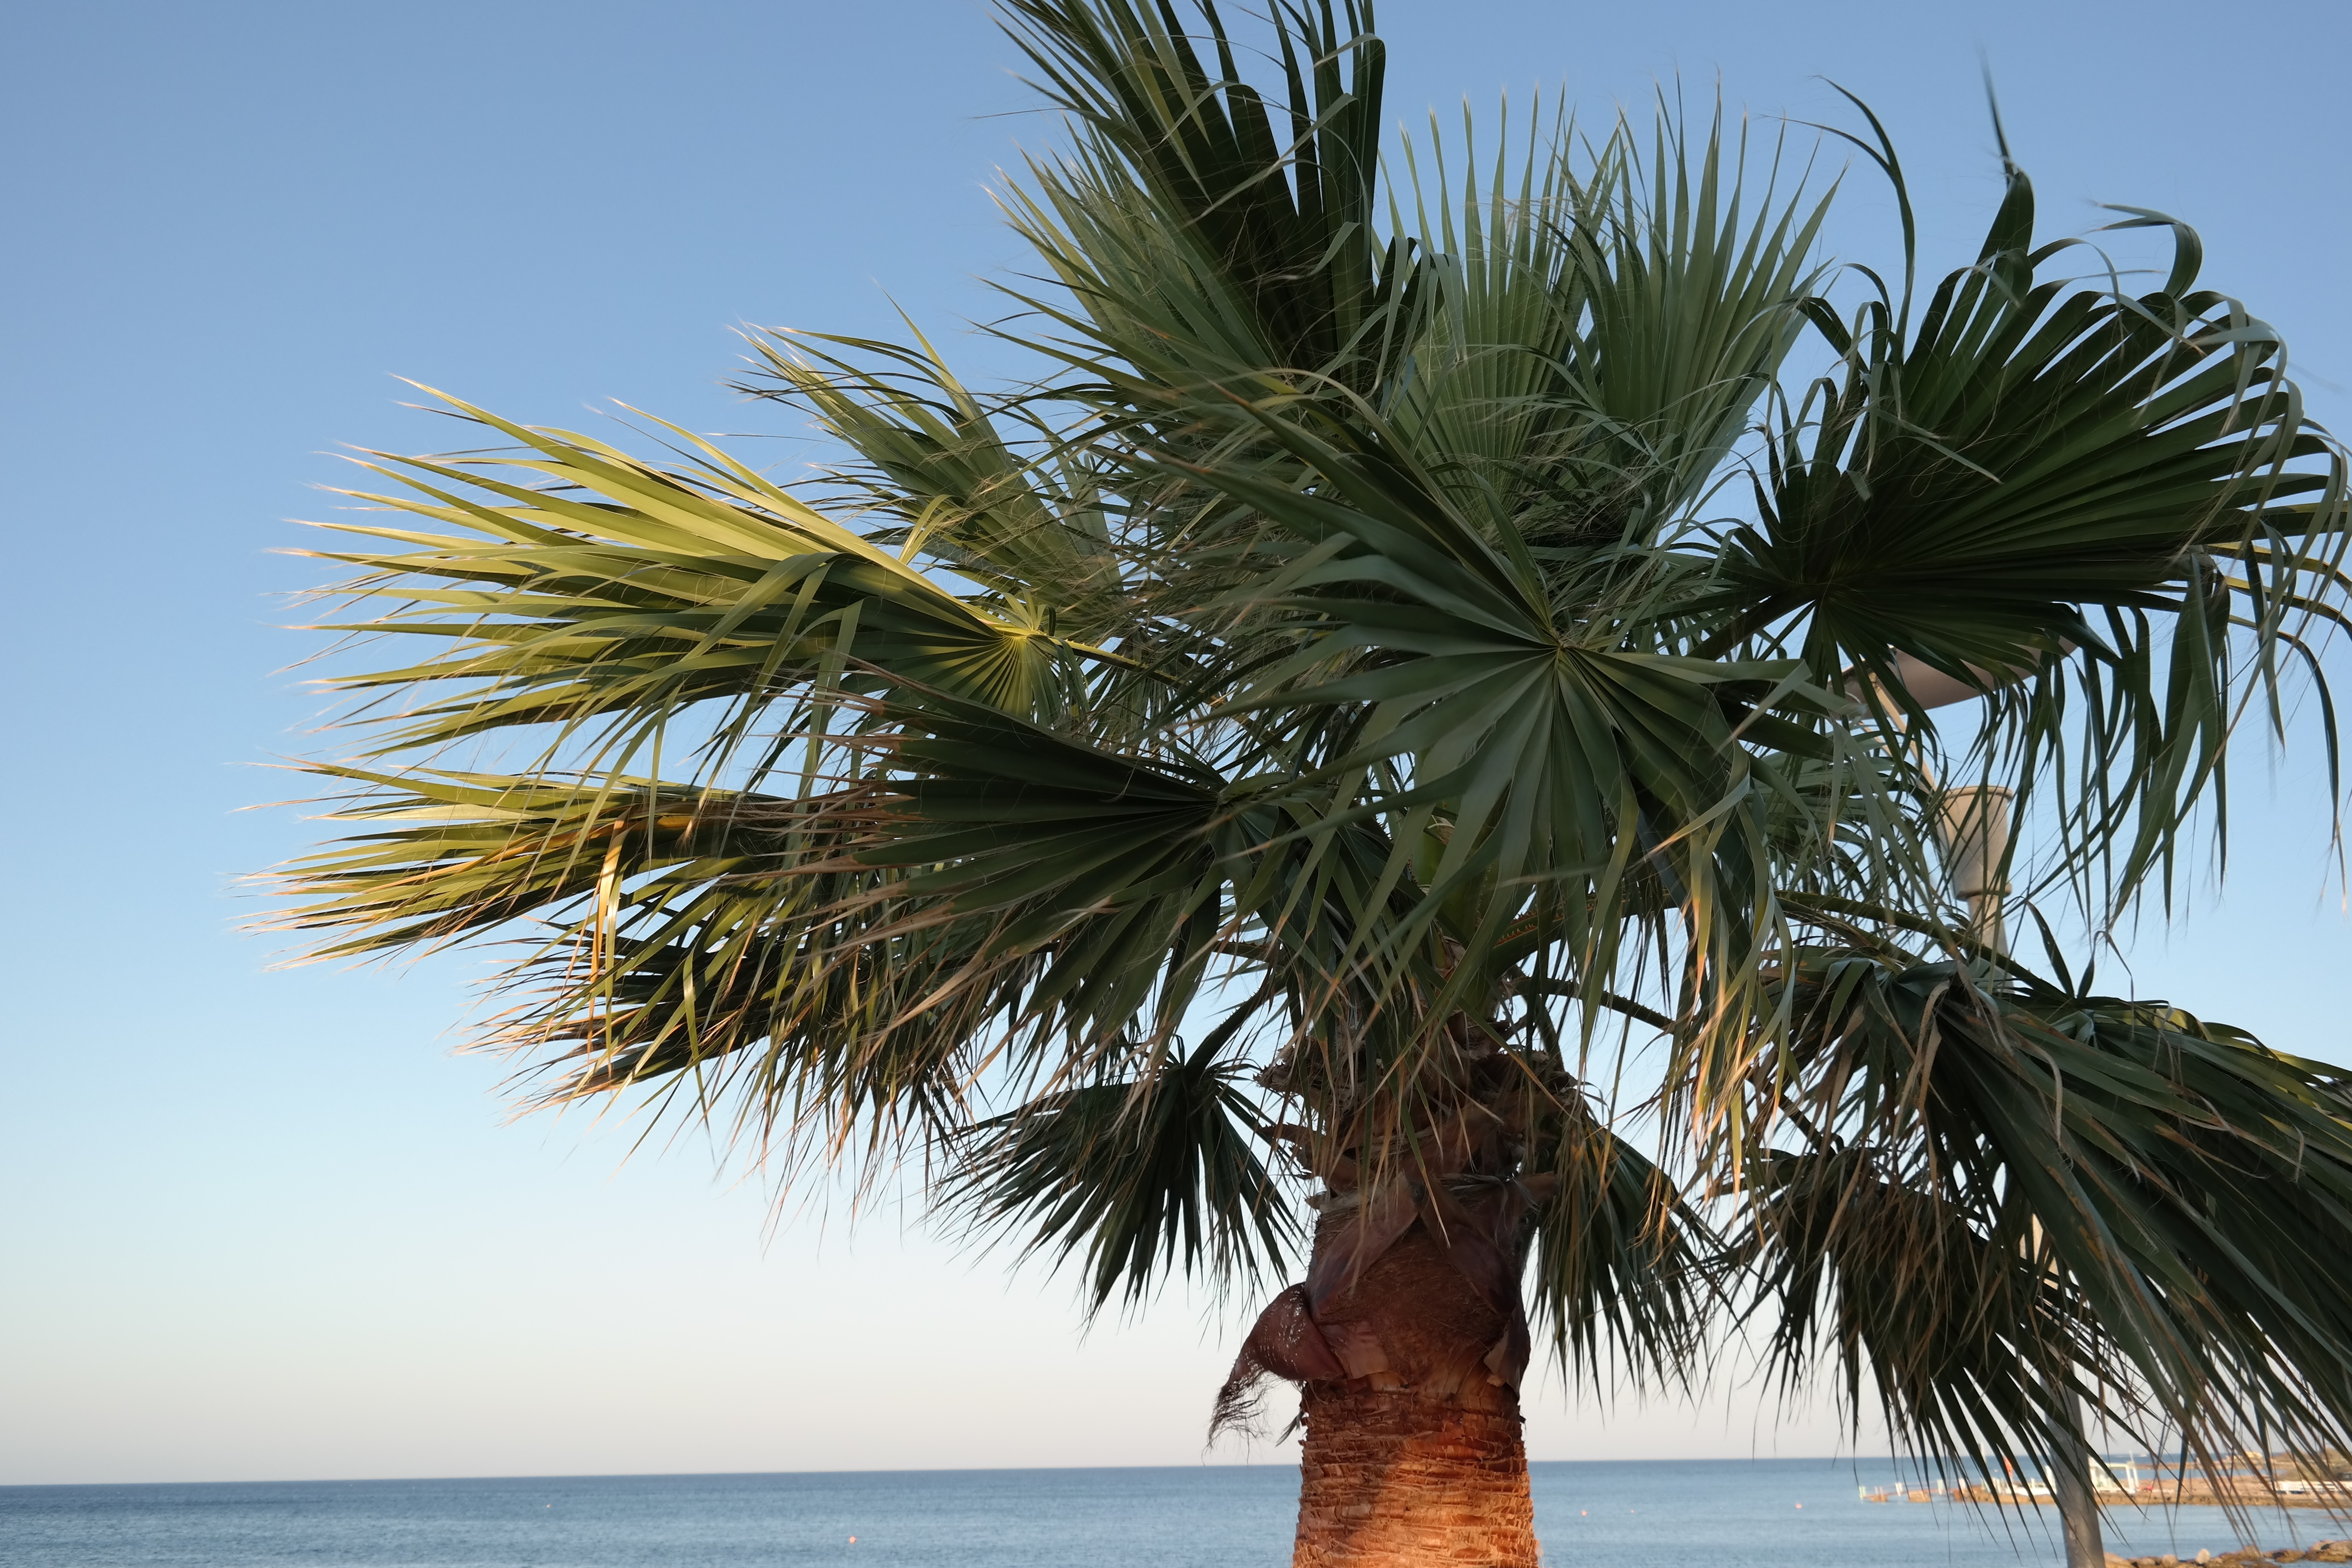
beach, landscape, sea, tree, plant, flower, view, wind, produce, holiday, botany, holidays, palm trees, tropics, palma, flowering plant, date palm, woody plant, land plant, arecales, palm family, borassus flabellifer